Inuksuk

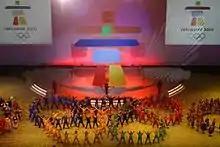
Unveiling ceremony of the 2010 Olympic Winter Games emblem, "Ilanaaq the inukshuk", April 24, 2005

The Vancouver 2010 logo and the construction of inuksuit around the world have led to increasing recognition of them. There are five authentic inuksuit which were donated to other jurisdictions wholly or in partby the government of Canada: they are located in Brisbane, Australia; Monterrey, Mexico; Oslo, Norway; Washington, D.C., United States; and Guatemala City, Guatemala.